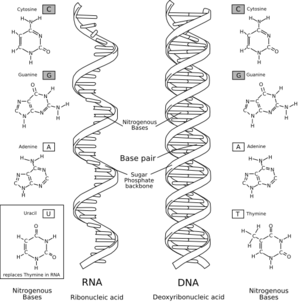
L'acide désoxyribonucléique ou ADN est une macromolécule biologique présente dans toutes les cellules ainsi que chez de nombreux virus. L'ADN contient toute l'information génétique, appelée génome, permettant le développement, le fonctionnement et la reproduction des êtres vivants. C'est un acide nucléique, au même titre que l'acide ribonucléique. Les acides nucléiques sont, avec les peptides et les glucides, l'une des trois grandes familles de biopolymères essentiels à toutes les formes de vie connues.
L'origine de la vie sur Terre demeure incertaine. Les plus anciens micro-organismes fossiles observés sont datés d'au moins 3,5 Ga durant le Paléoarchéen. Une étude publiée en 2015 sur des inclusions de carbone considérées comme d'origine organique leur assigne un âge de 4,1 milliards d'années et plus récemment des précipités hydrofuges sous-marins trouvés dans des roches sédimentaires ferrugineuses de la ceinture de roches vertes de Nuvvuagittuq ont été interprétés comme de possibles traces de vie il y a au moins 3,77 milliards d'années et peut-être 4,28 milliards d'années. Si leur origine biologique est confirmée, la vie pourrait donc être apparue dès l'Hadéen.